Ryn Desert

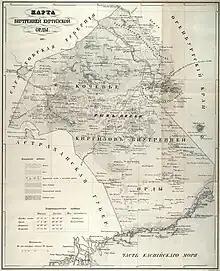
A 1842 Russian map showing the location of "Рын-пески"

It is located north of the Caspian Sea and southeast of the Volga Upland. The borders of the desert are very loosely defined. Some maps show the desert almost entirely within the Caspian Depression, stretching almost to the coast of the Caspian Sea, while others show it north of the depression. It lies west of the Ural River between 46° N and 49° N latitude, and 48° E to 52° E longitude.